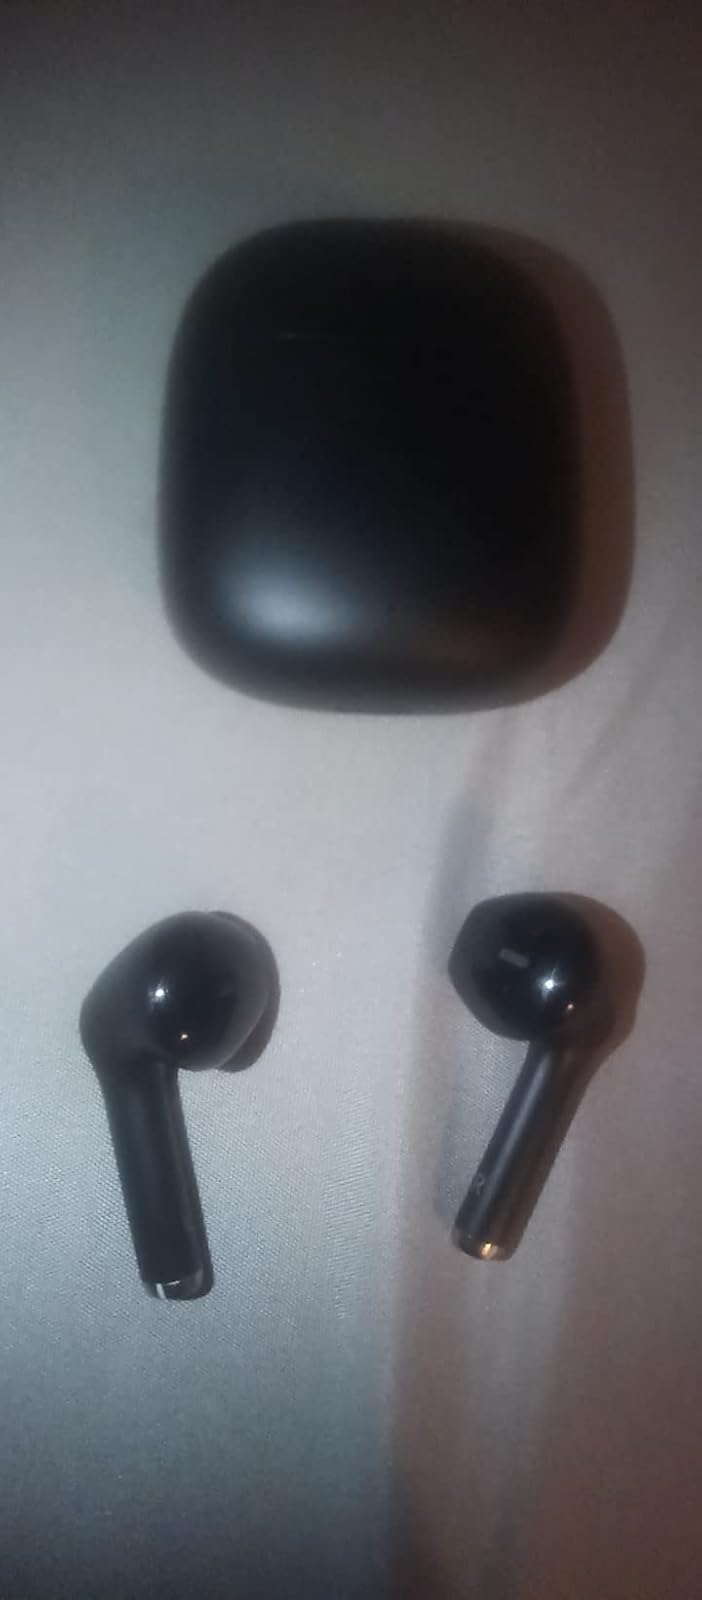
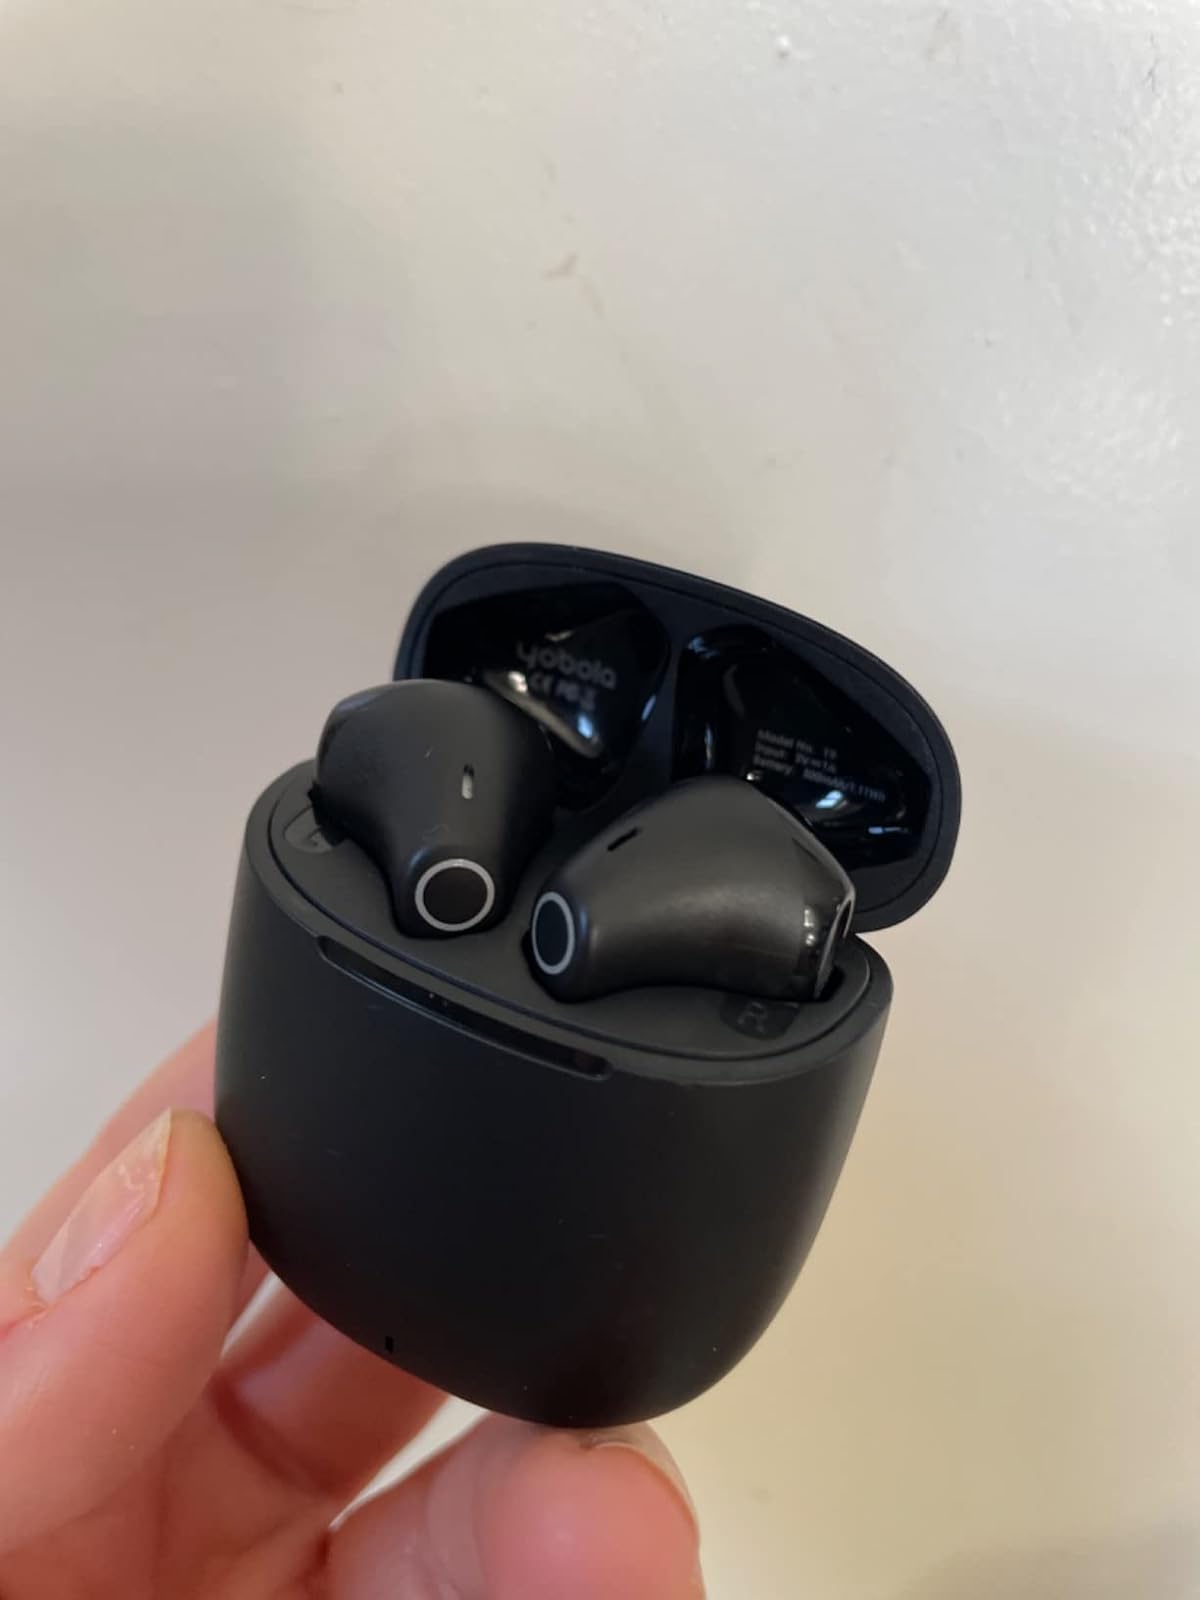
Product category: earbuds
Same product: yes